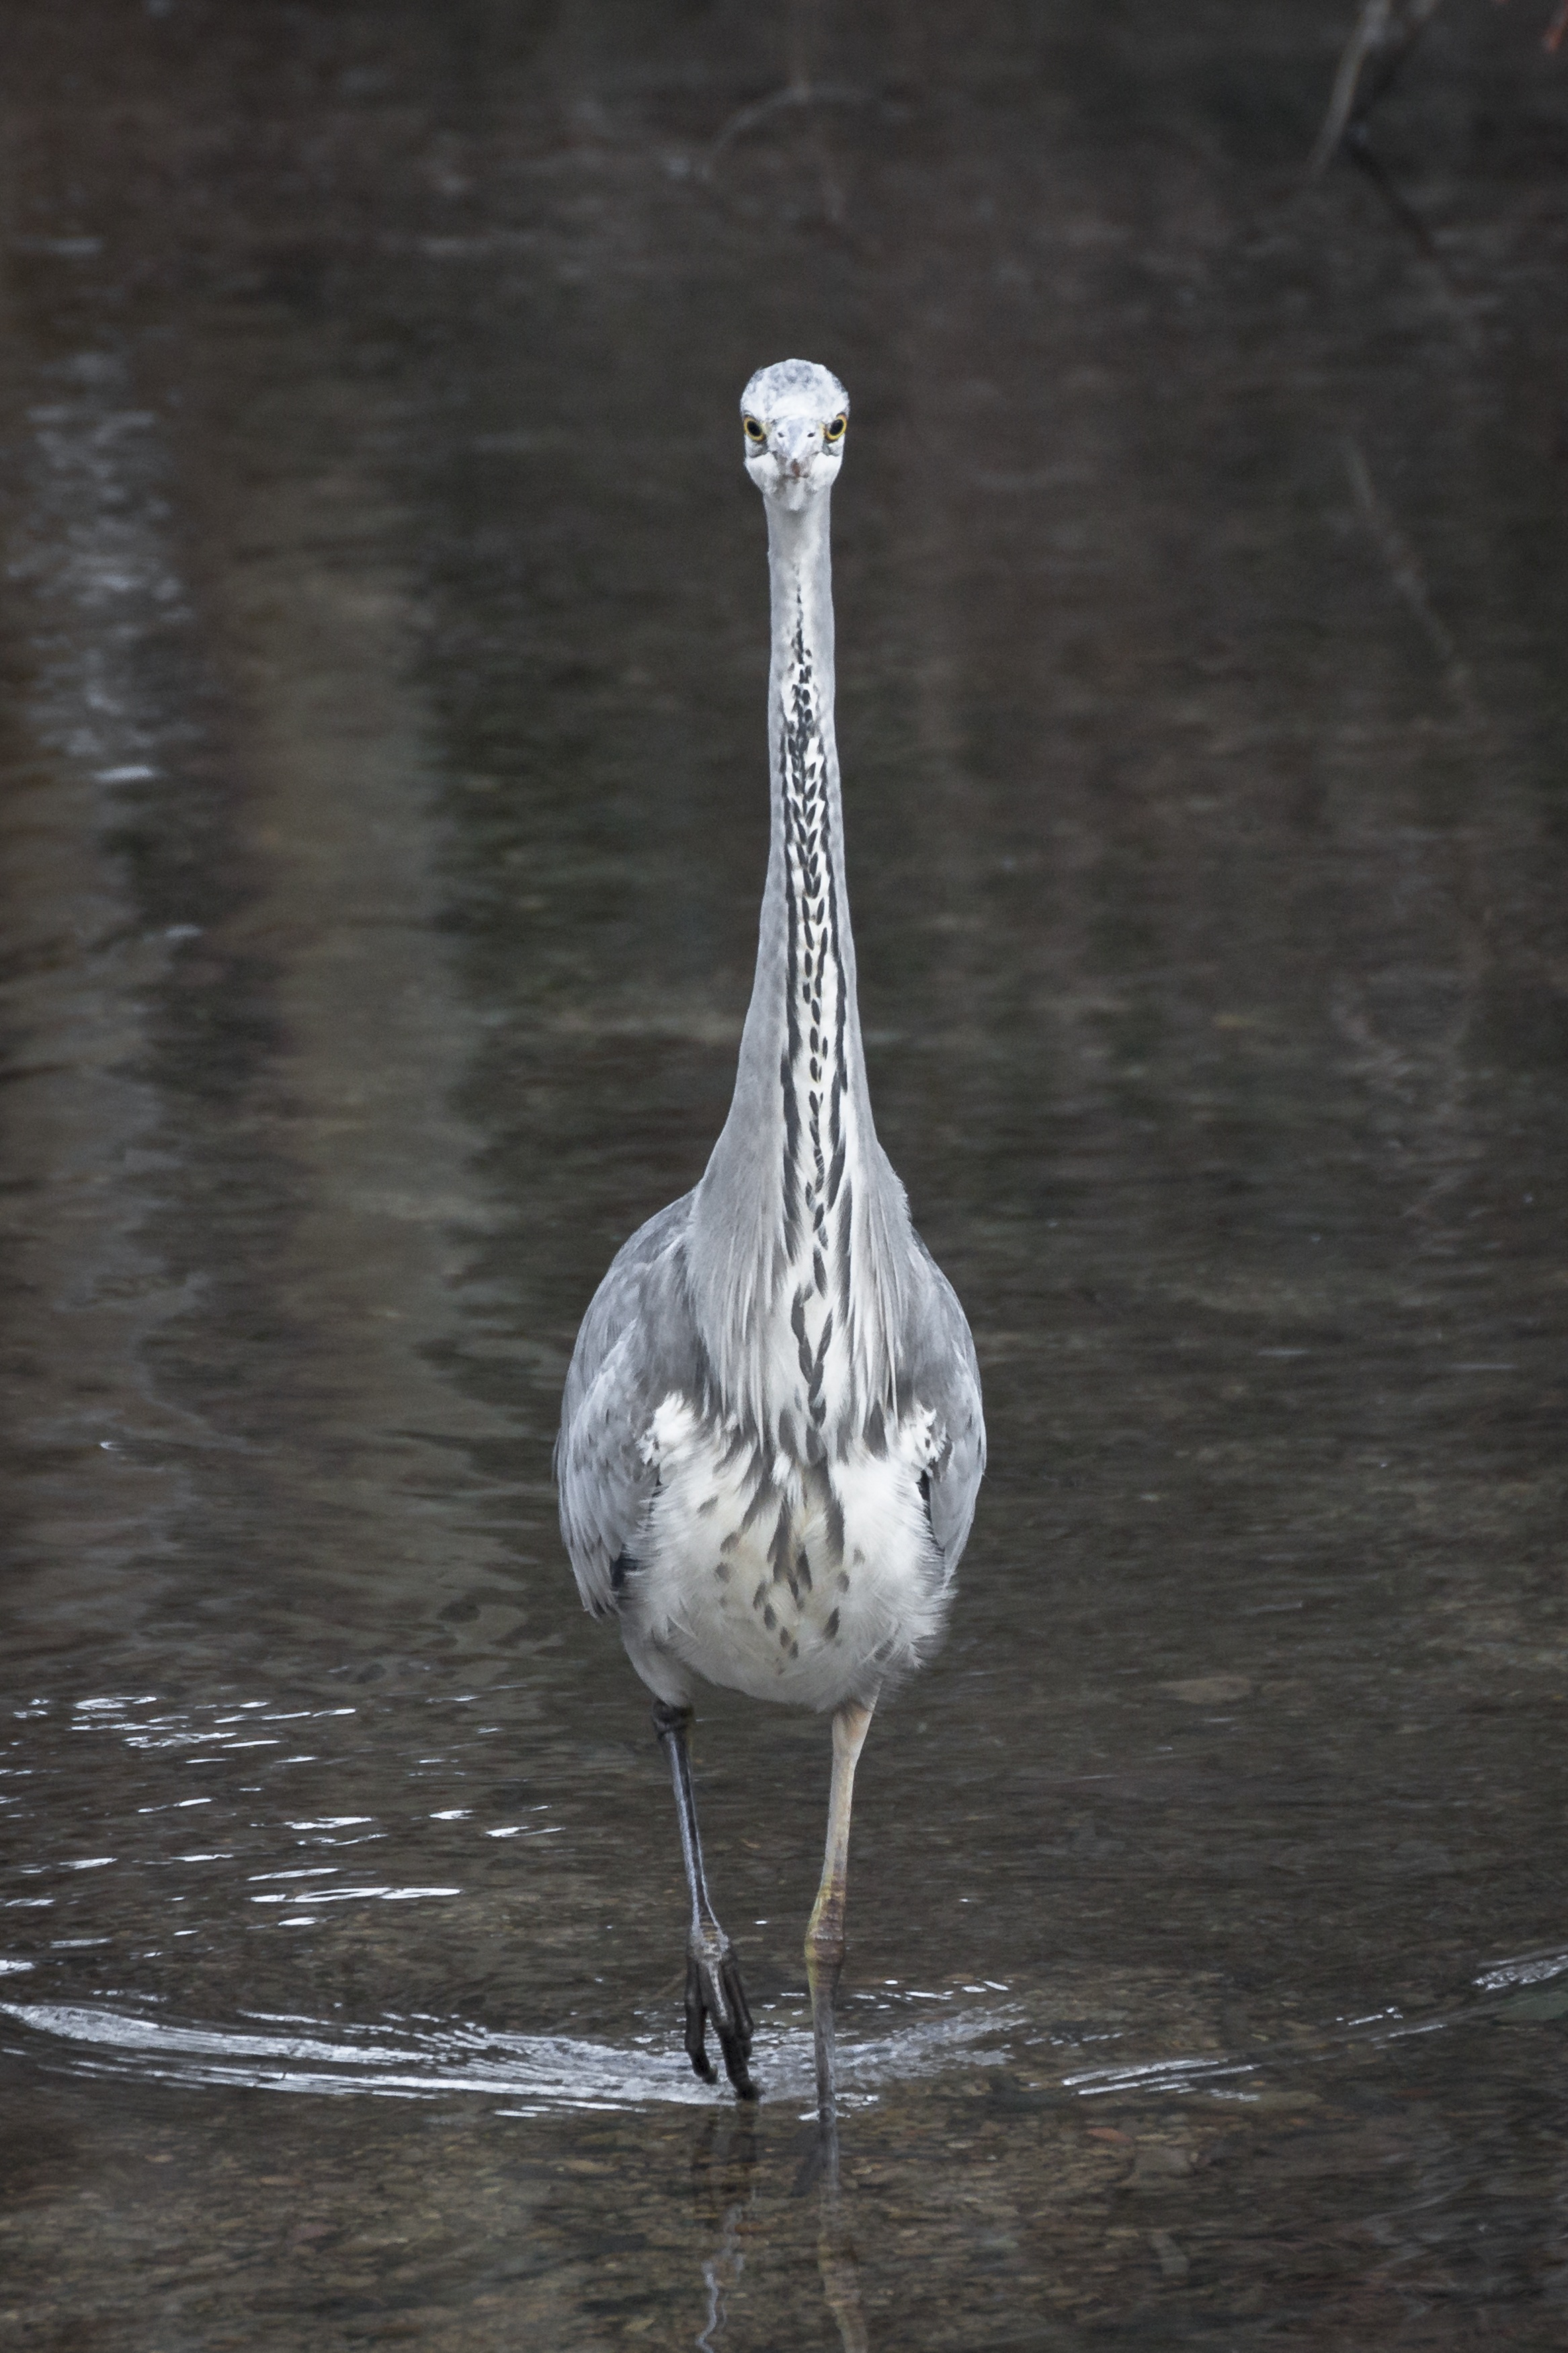
water, nature, bird, animal, wildlife, beak, feather, fauna, plumage, vertebrate, waterfowl, heron, water bird, grey heron, fish eater, shorebird